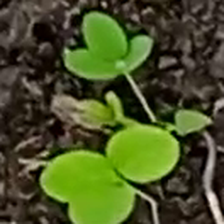
Weed species: Asian_Pigeonwings_(Clitoria Ternatea)